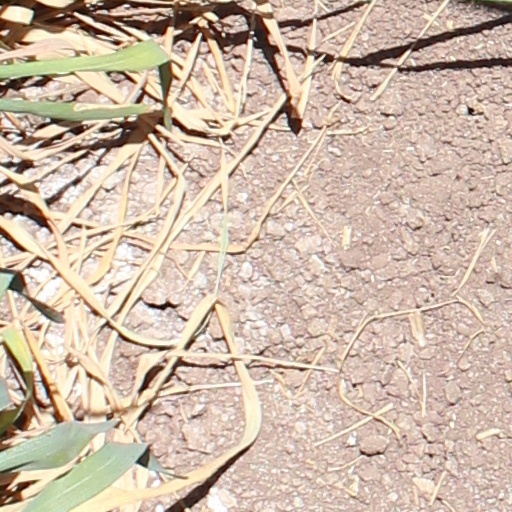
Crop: wheat